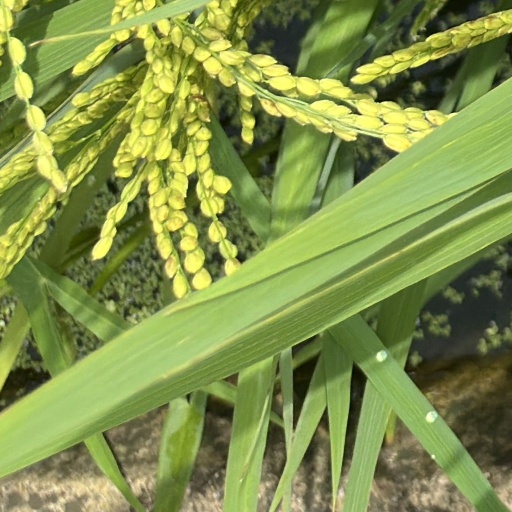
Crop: rice